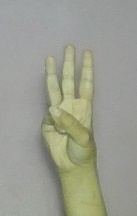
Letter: thaa